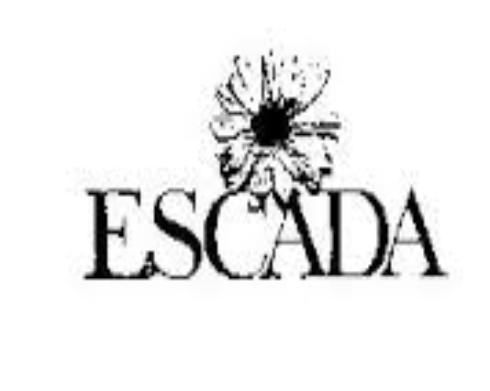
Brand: Escada
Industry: Necessities